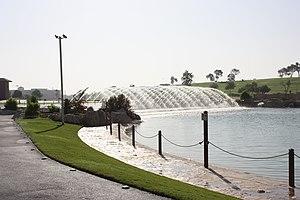
Doha est la capitale du Qatar. Située sur le golfe Persique, avec une corniche de 7 km, elle a en avril 2010 une population de 796 947 habitants. Doha est la plus grande ville du Qatar, abritant avec sa proche banlieue plus de 80 % de la population du pays. Elle est en croissance rapide et est maintenant juxtaposée à la ville d'Al Rayyan située à 9 km à l'intérieur des terres. C'est également le centre économique du pays.